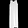
Label: Dress